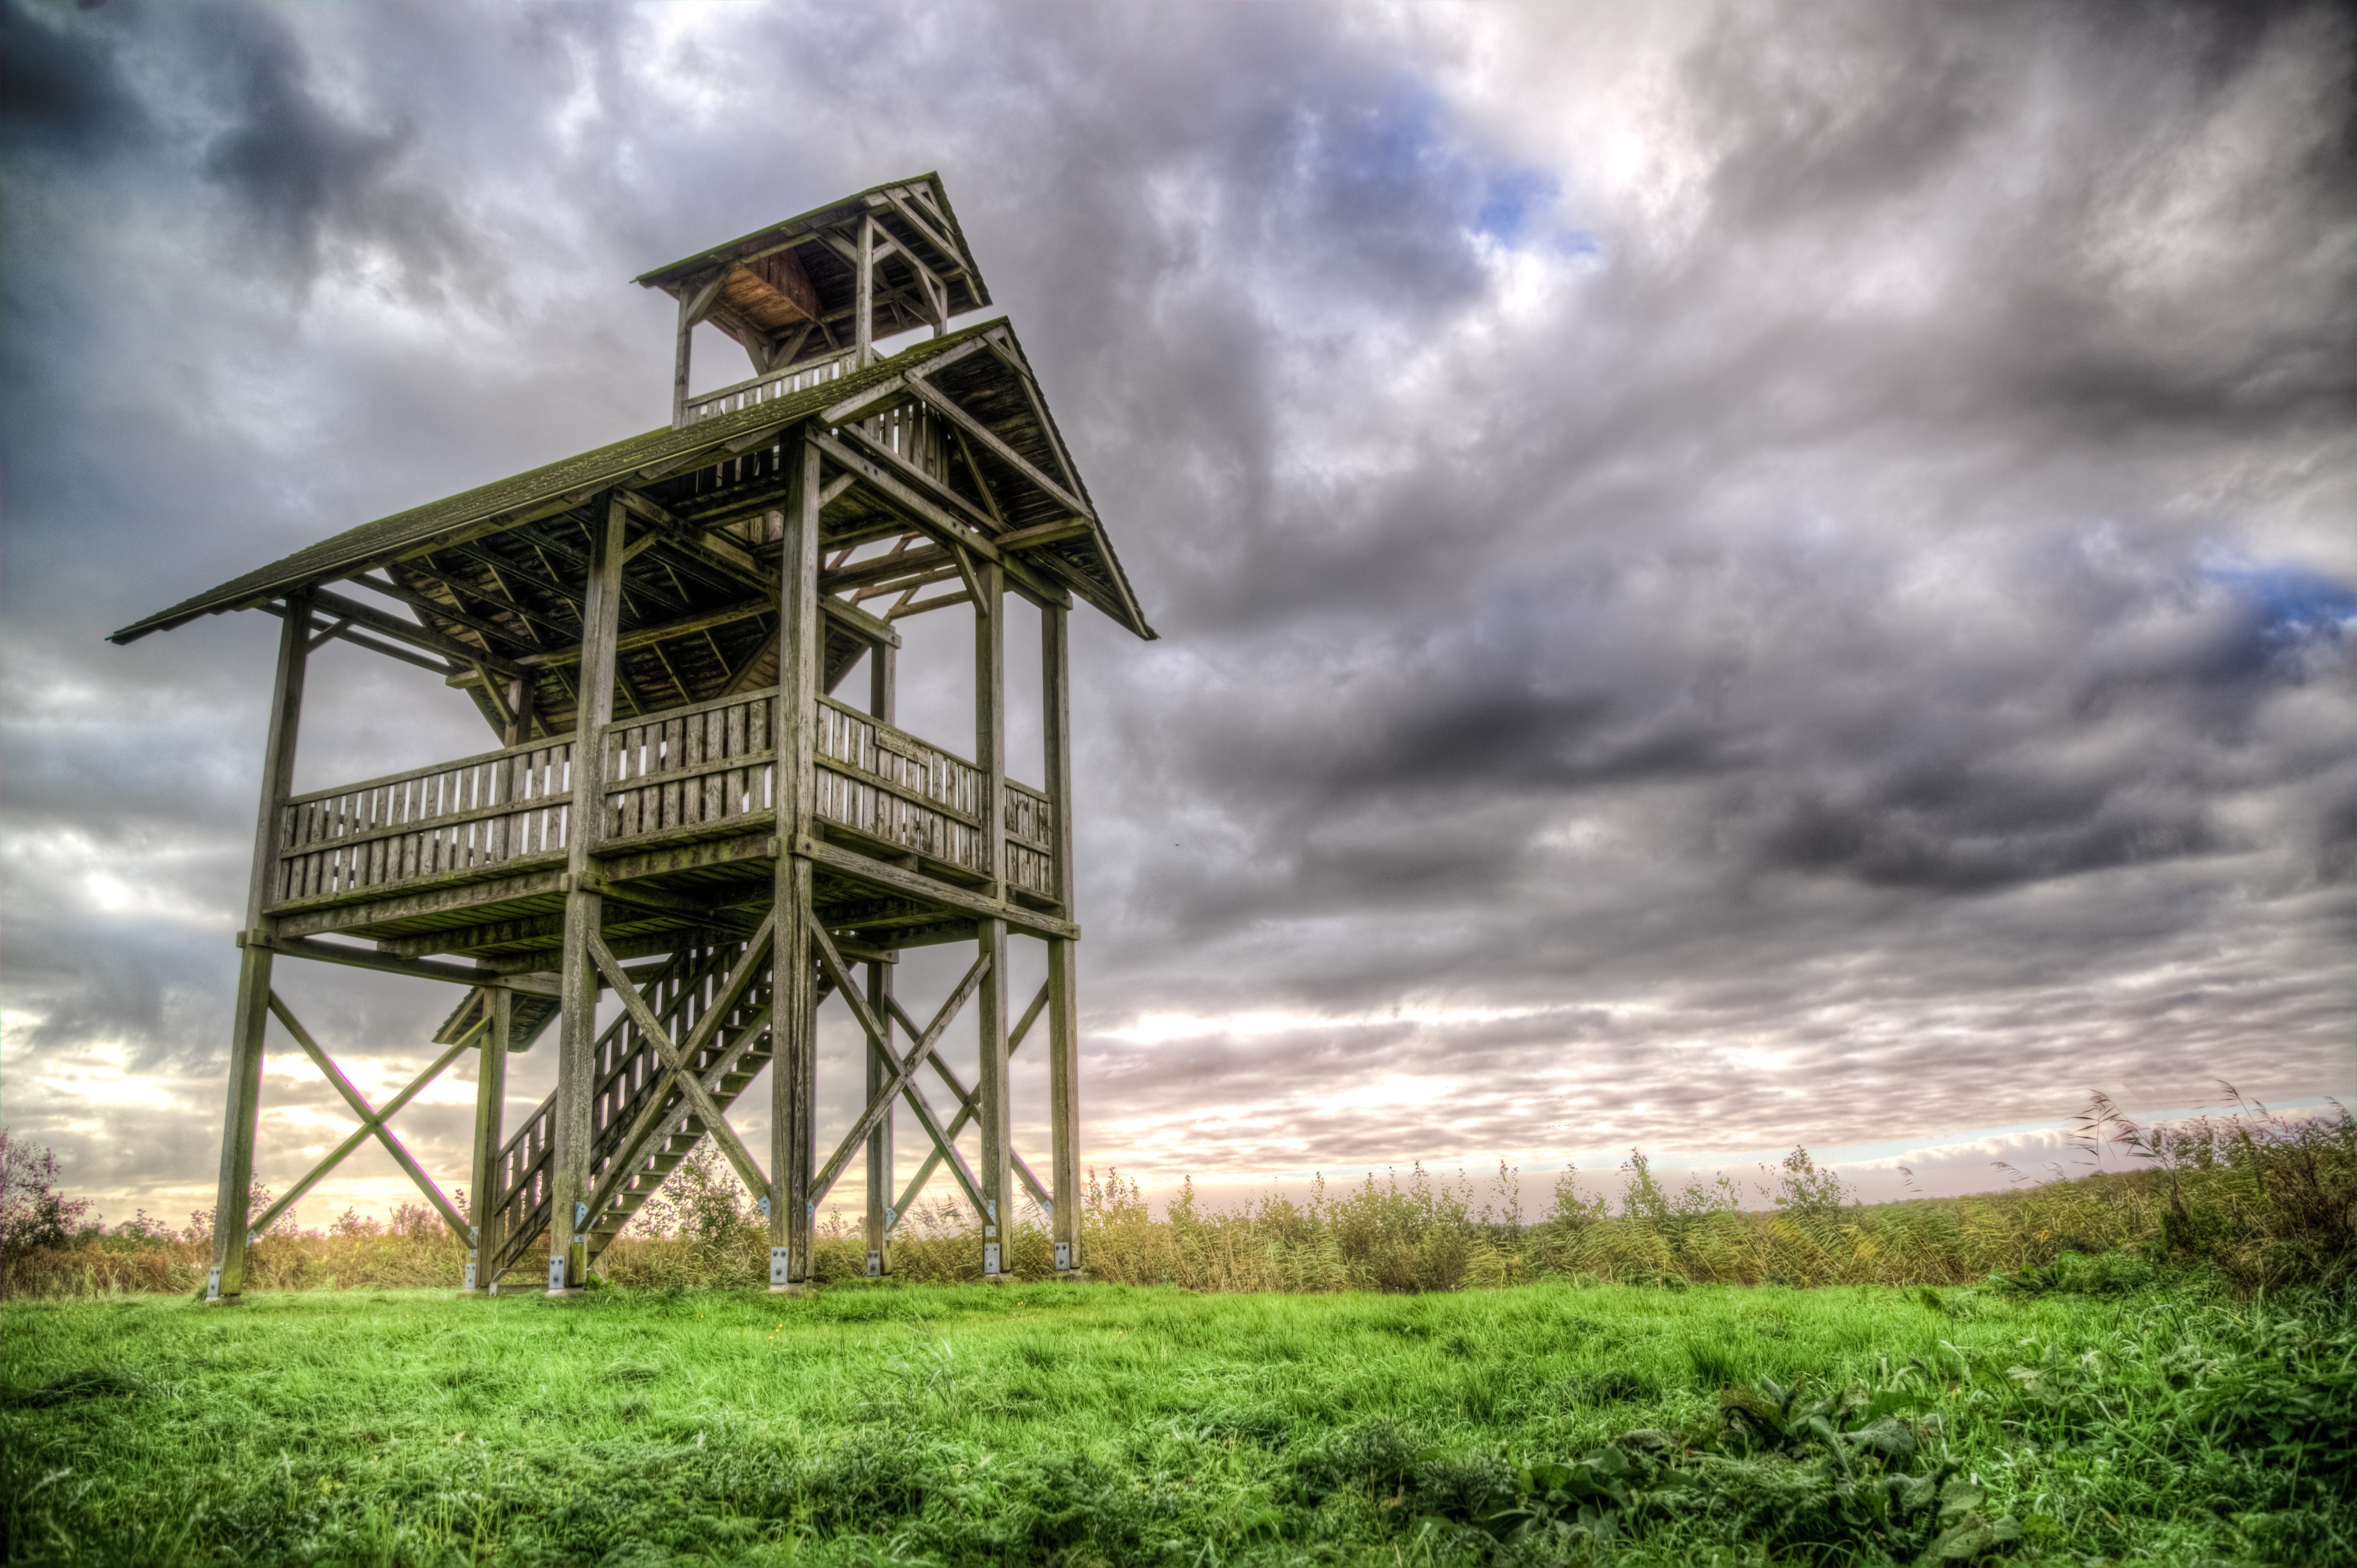
sky, observation tower, natural landscape, tower, cloud, grass, rural area, tree, architecture, prairie, landscape, house, plant